Leeds United F.C.

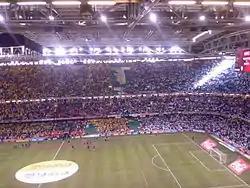
Leeds United supporters at the 2006 Championship Play-off final

In March 1961, the club appointed former player Don Revie as manager, following the resignation of Jack Taylor. His stewardship began in adverse circumstances; the club was "in financial difficulty" and in 1961–62 only a win in the final game of the season saved the club from relegation to the Third Division. Revie implemented a youth policy and a change of kit colour to an all-white strip in the style of Real Madrid, and Leeds United won promotion to the First Division in 1963–64.